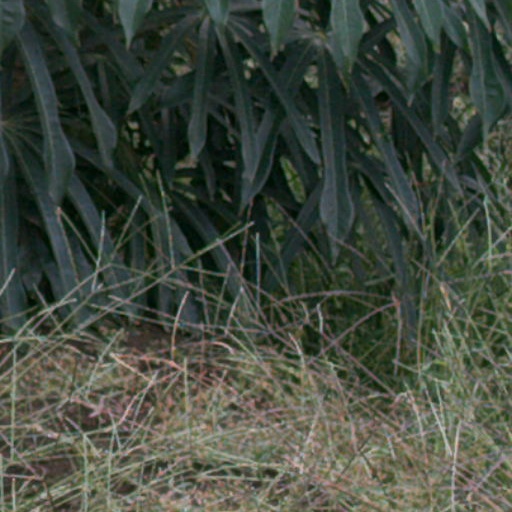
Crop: cassava